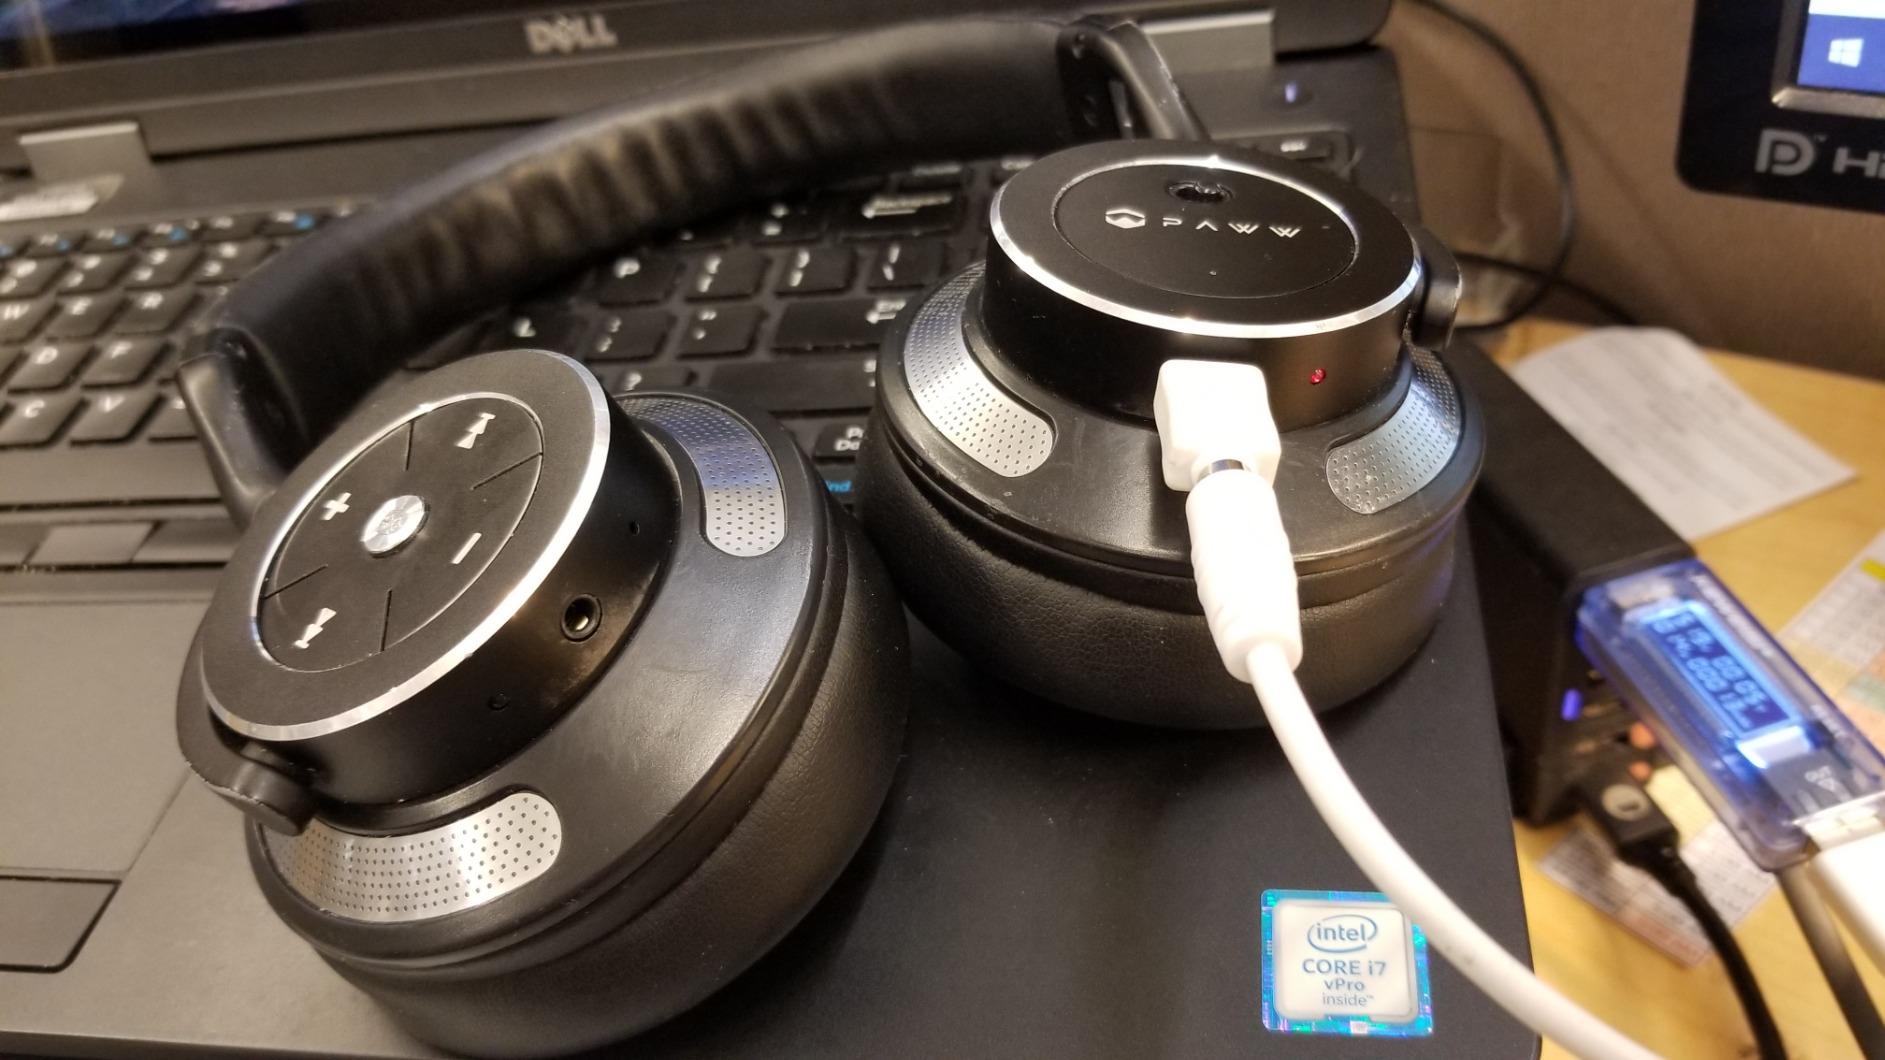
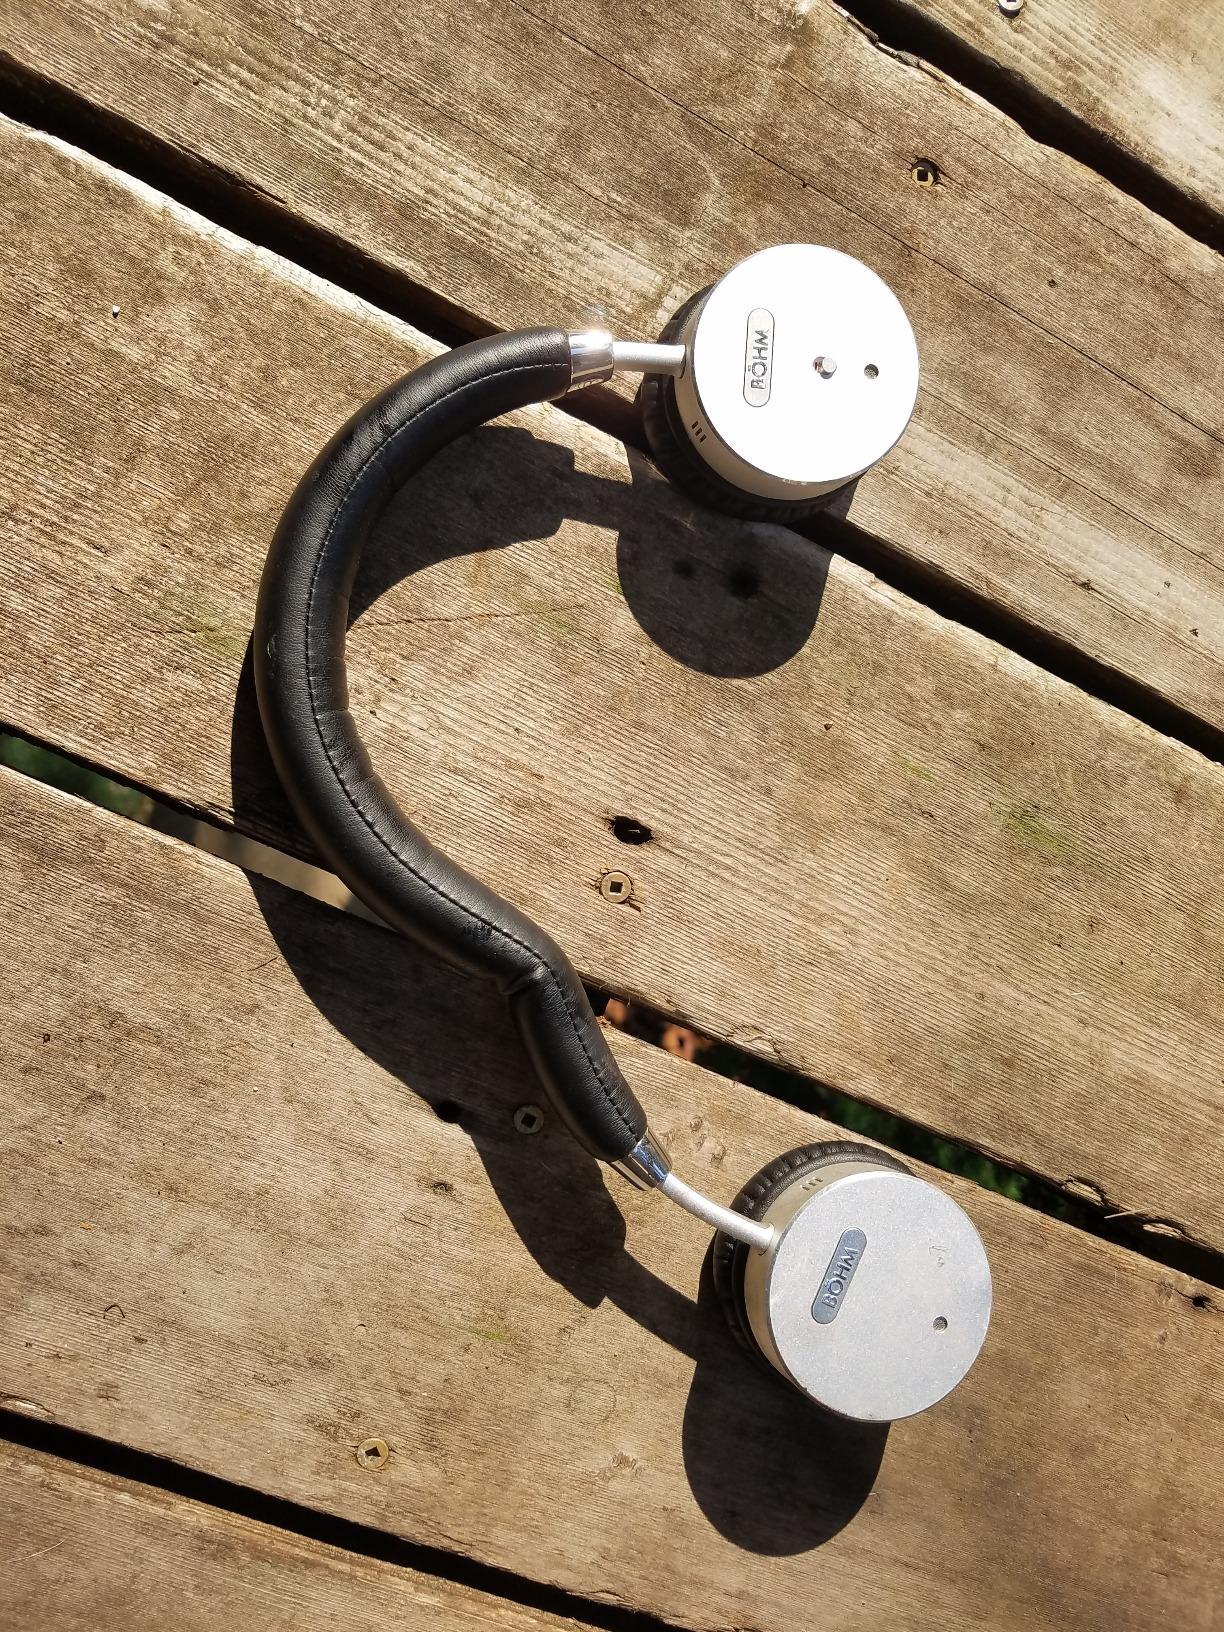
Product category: headphones
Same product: no